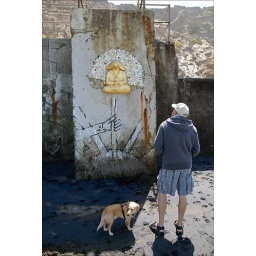
Seen on Ocean Beach below Fort Funston, one of the major dog walking areas in San Francisco. 153-365